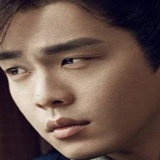
diễn viên Trương Nhược Quân